Yoke thé

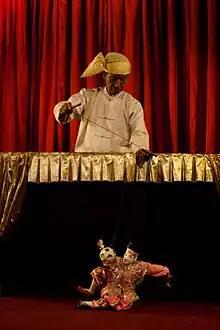
"Yoke thé" and puppet master

Yoke thé (literally "miniatures") is the Burmese name for marionette puppetry. Although the term can be used for puppetry in general, its usage usually refers to the local form of string puppetry. Like most of Burmese refined art, "yoke thé" performances originated from royal patronage and were gradually adapted for the wider populace. "Yoke thé" are almost always performed in the form of Burmese operas.